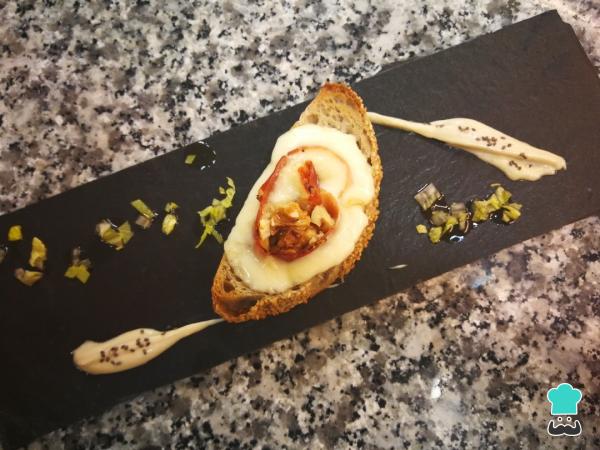
0Poner una rodaja del rulo encima de la tosta de pan y hornear. Una vez todas las tostas de jamón serrano y queso Arzua estén gratinadas ya se pueden decorar al gusto y servir.